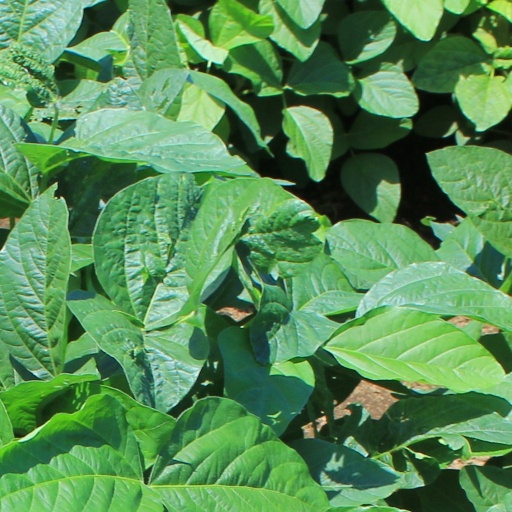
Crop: soybean